Santiago Gamboa

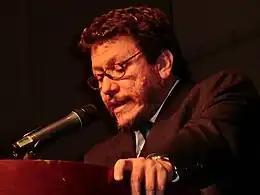
Santiago Gamboa (Caracas, November 2011)

Born in Bogotá, he studied literature at the Javerian University of Bogotá. He moved to Spain, where he remained until 1990 and graduated in Hispanic philology at the University of Alcalá de Henares. He then moved to Paris, where he studied Cuban literature at the Sorbonne.